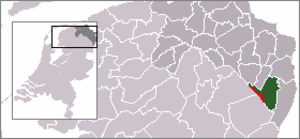
Stadskanaal est une petite ville qui fait partie de la commune de Stadskanaal, situé dans la province néerlandaise de Groningue. Le 1ᵉʳ janvier 2008, la localité comptait 20 160 habitants.